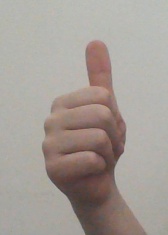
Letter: aleff